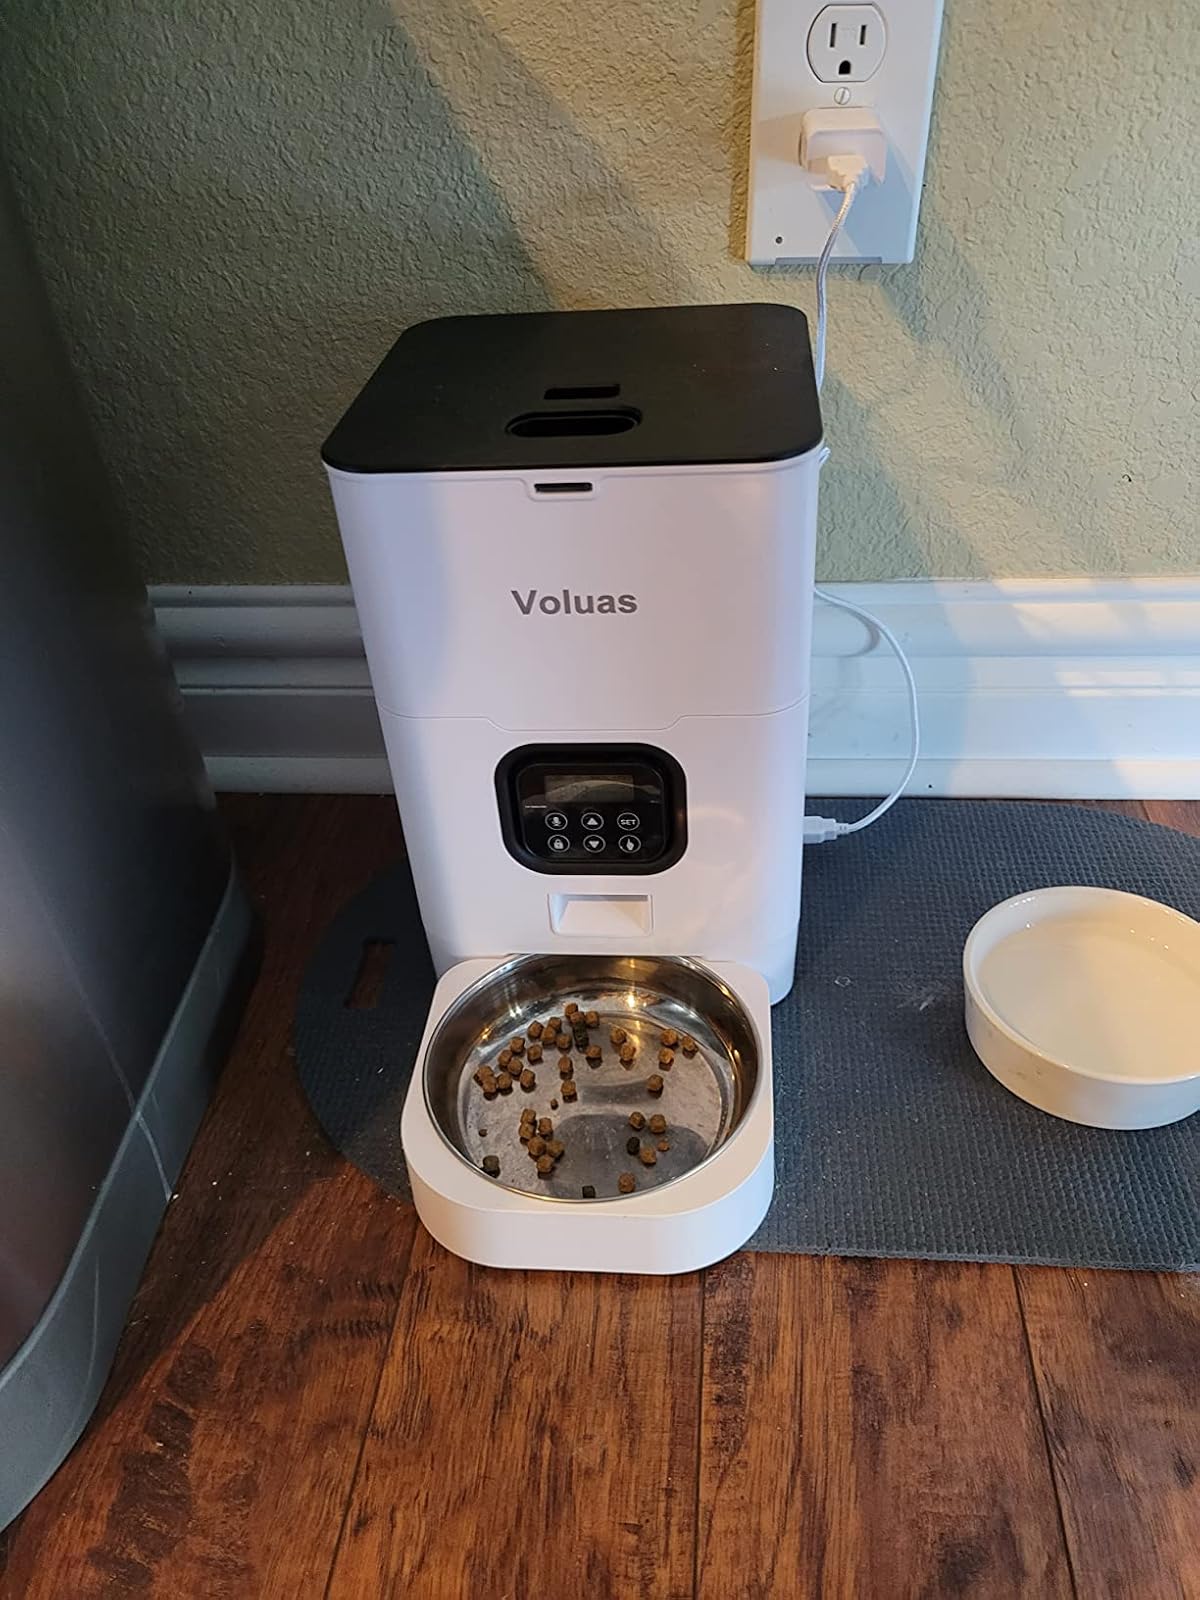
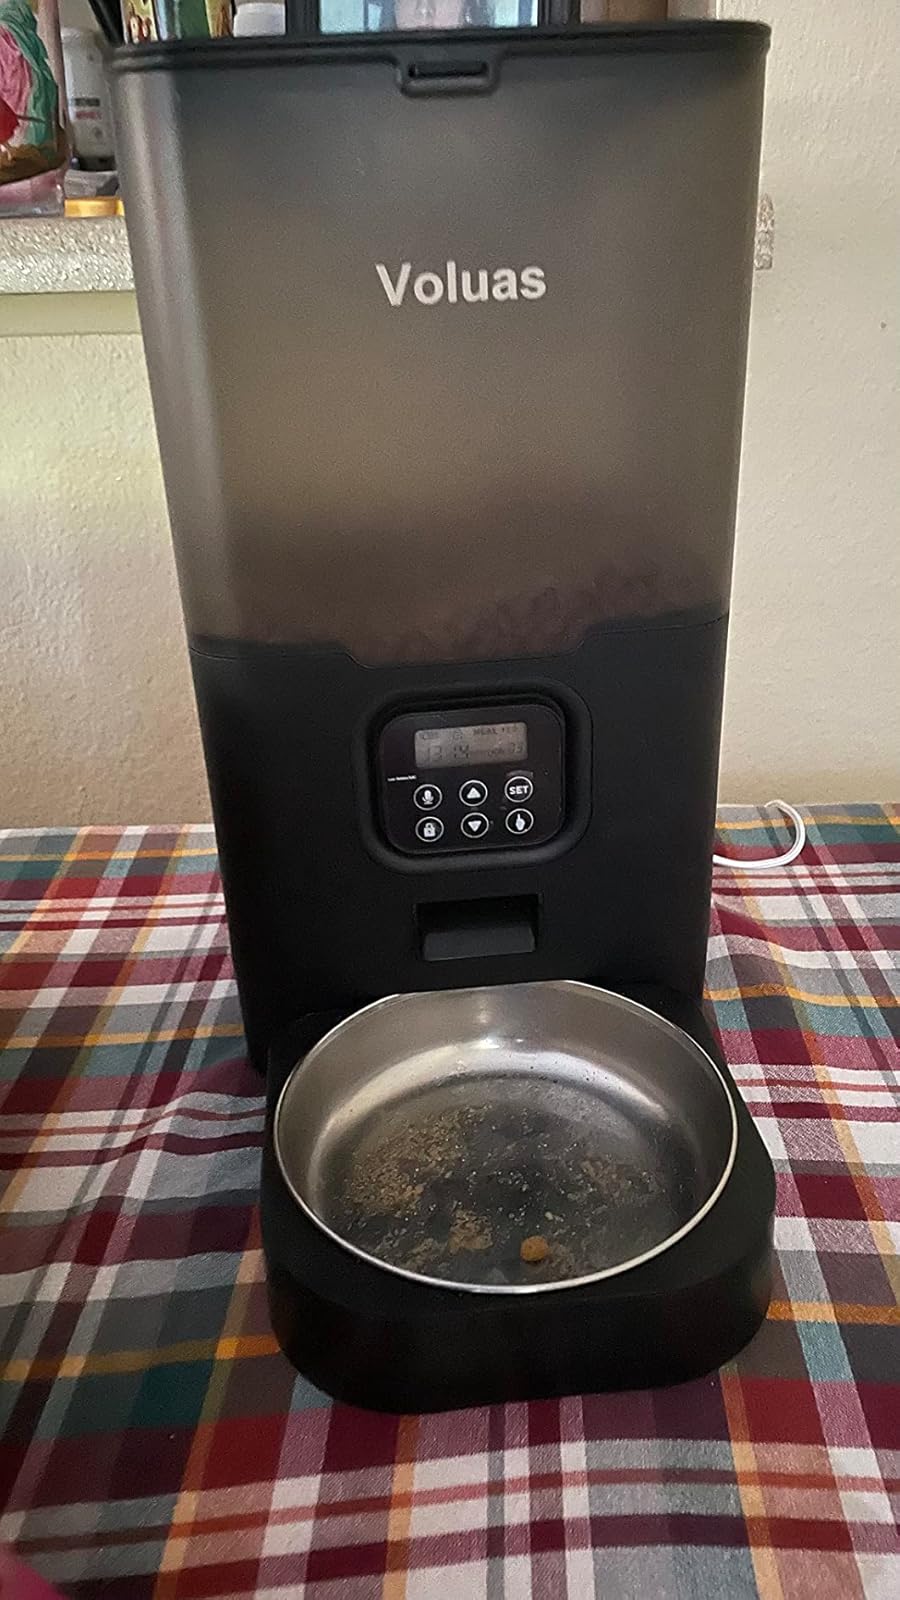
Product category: items_feeder
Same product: no